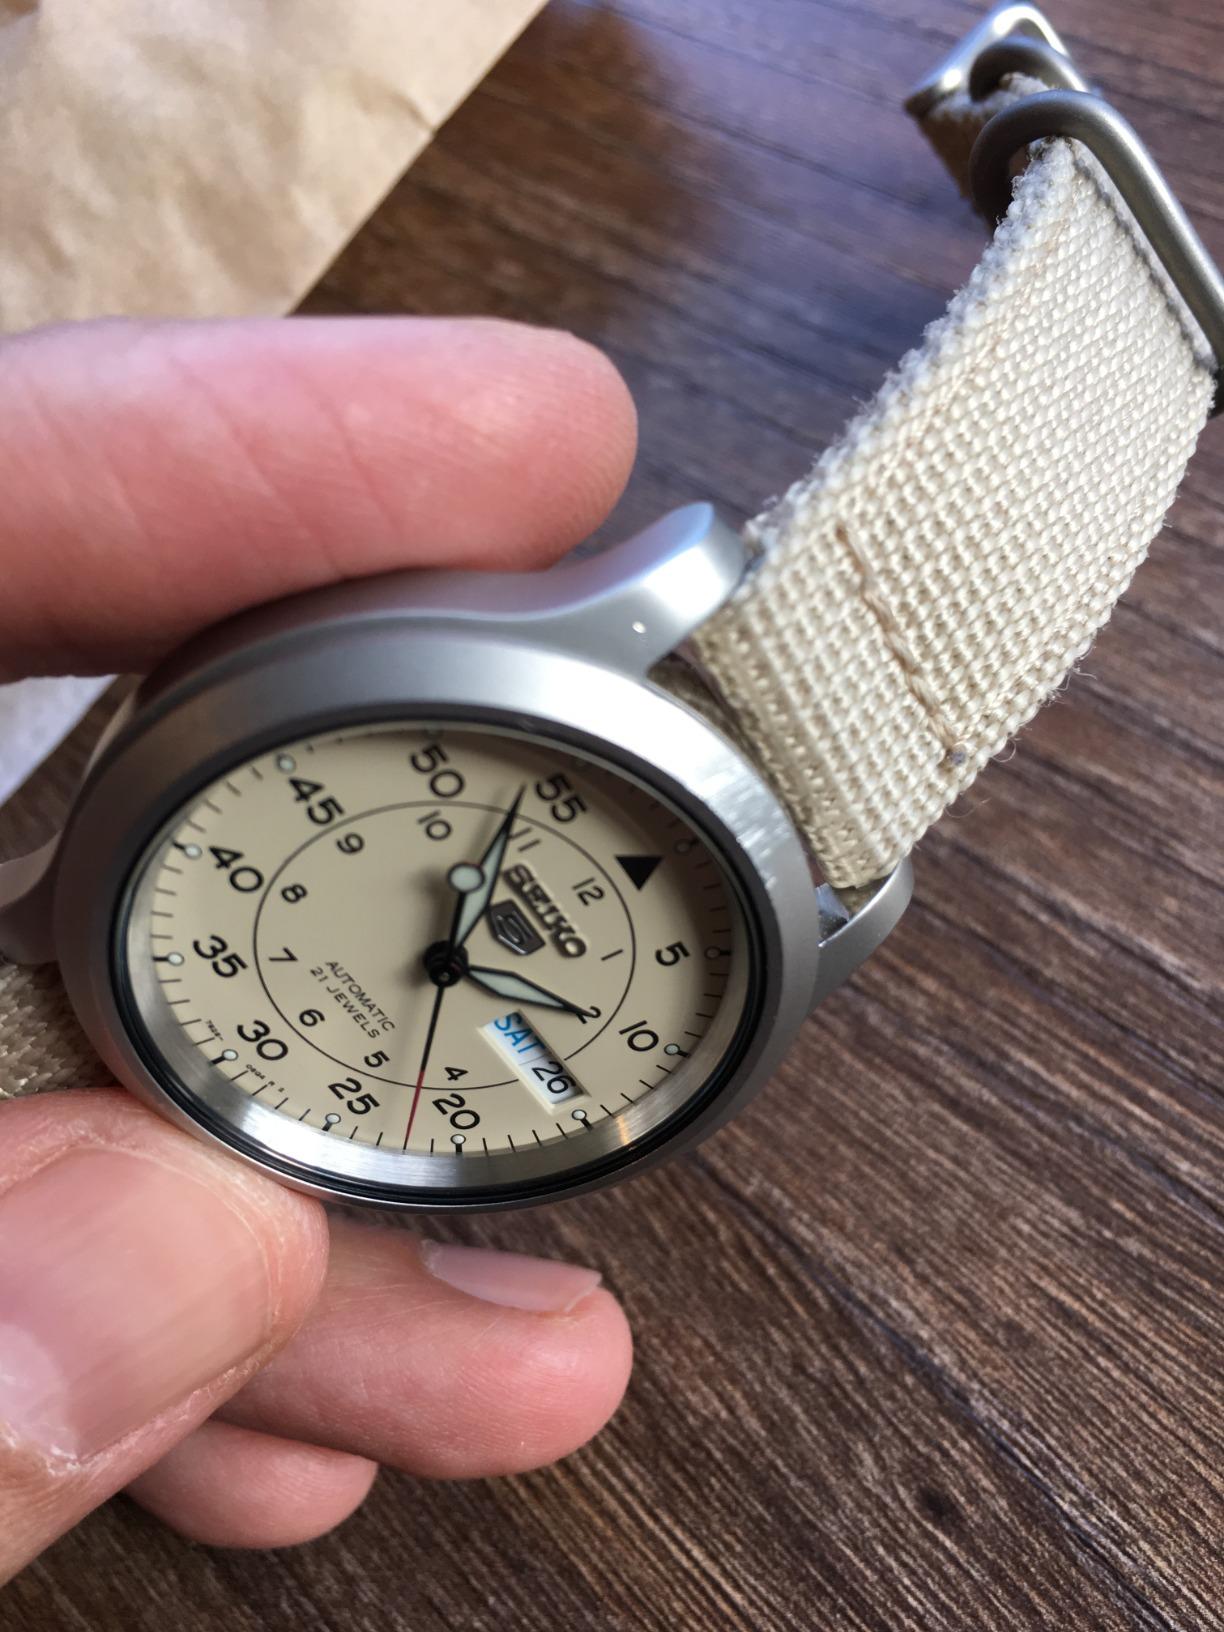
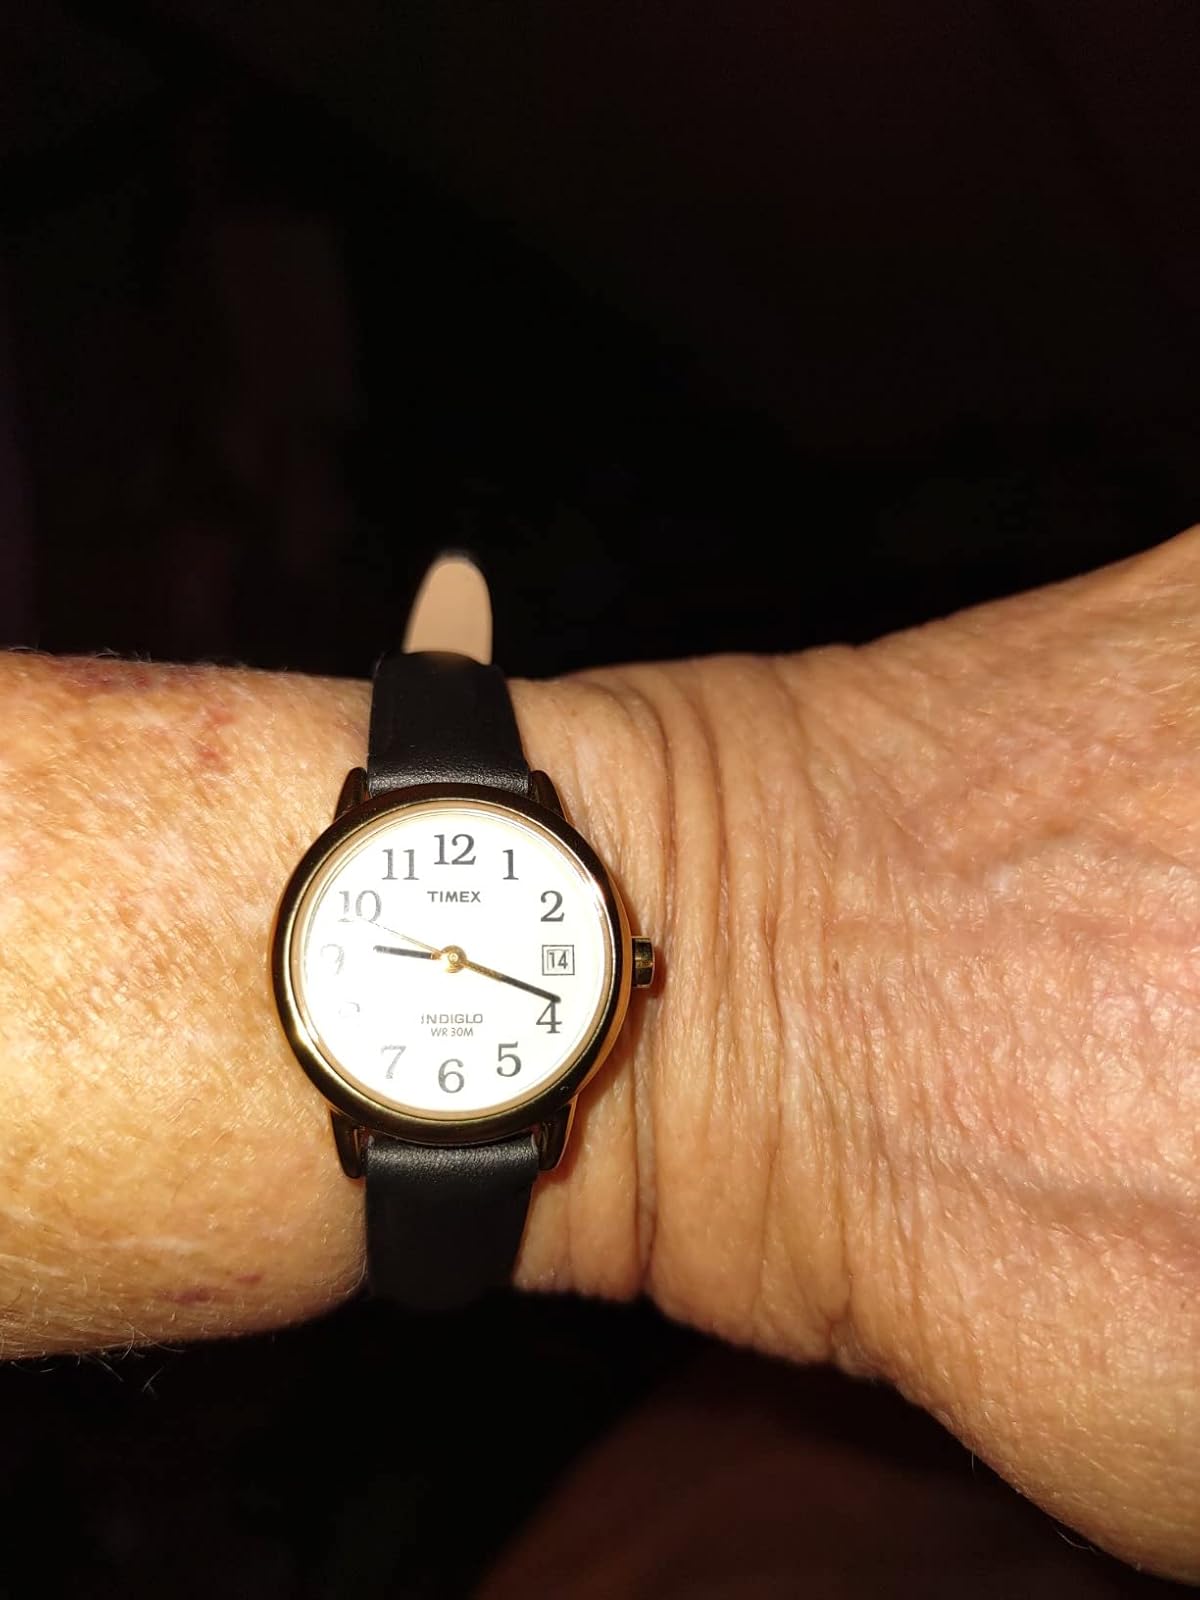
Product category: accessories_watch
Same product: no